Masahiko Kōmura

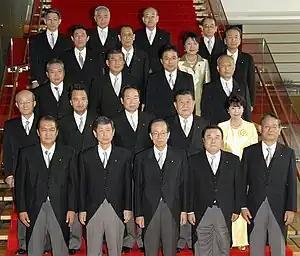
With members of the Yasuo Fukuda Cabinet in September 2007

After graduation, Kōmura passed Japan's bar exam and then immediately entered politics. He was first elected to the House of Representatives in the June 1980 election, and has been re-elected in each election since then. He became Director-General of the Economic Planning Agency (as a Minister of State) in June 1994, Minister for Foreign Affairs in July 1998, and Minister of Justice in December 2000. In August 2007, under Prime Minister Shinzō Abe, he became Minister of Defense. Kōmura leads a small faction of the LDP named after himself and ran for LDP president in 2003, but was defeated by Junichirō Koizumi.